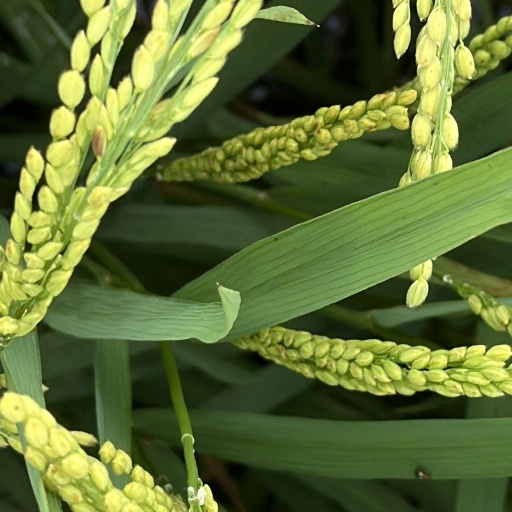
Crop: rice